Answer in natural language. Estimate the real world distances between objects in the image. Which object is closer to white minimalist bed, black colour leather armchair or wooden floor lamp with fabric shade? Choose between the following options: wooden floor lamp with fabric shade or black colour leather armchair
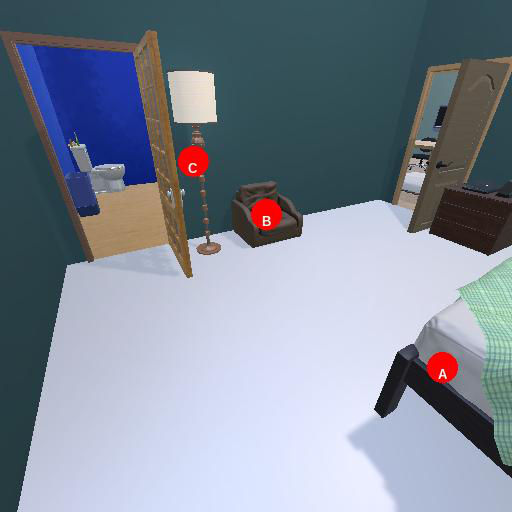
<answer>black colour leather armchair</answer>